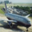
Label: airplane